American Sniper

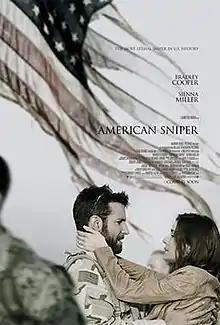
Theatrical release poster

American Sniper is a 2014 American biographical war drama film directed and co-produced by Clint Eastwood and written and executive-produced by Jason Hall, based on the memoir of the same name by Chris Kyle with Scott McEwen and Jim DeFelice. The film follows the life of Kyle, who became the deadliest marksman in U.S. military history with 255 kills from four tours in the Iraq War, 160 of which were officially confirmed by the Department of Defense. While Kyle was celebrated for his military successes, his tours of duty took a heavy toll on his personal and family life. It stars Bradley Cooper as Kyle and Sienna Miller as his wife Taya, with Luke Grimes, Jake McDorman, Cory Hardrict, Kevin Lacz, Navid Negahban, and Keir O'Donnell in supporting roles.